Overman Committee

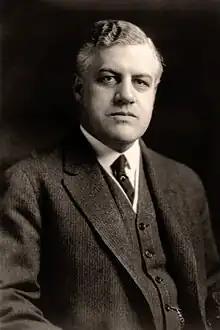
A. Mitchell Palmer

The committee was authorized by Senate Resolution 307 on September 19, 1918, to investigate charges against the United States Brewers Association (USBA) and allied interests. Brewing institutions had been largely founded by German immigrants in the mid-19th century, who brought with them knowledge and techniques for brewing beer. The committee interpreted this mission to mean a general probe into German propaganda and pro-German activities in the United States. Hearings were mandated after A. Mitchell Palmer, the federal government's Alien Property Custodian responsible for German-owned property in the US, testified in September 1918, that the USBA and the rest of the overwhelmingly German liquor industry harbored pro-German sentiments. He stated that "German brewers of America, in association with the United States Brewers' Association" had attempted "to buy a great newspaper" and "control the government of State and Nation", had generally been "unpatriotic", and had "pro-German sympathies".